Resistance thermometer

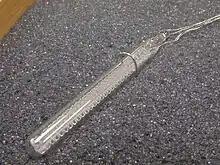
SPRT (Standard Platinum Resistance Thermometer) glass capsule – RTD

use a wire coil minimally supported within a sealed housing filled with an inert gas (such as argon). These sensors work up to and are used in the SPRTs (Standard Platinum Resistance Thermometers) that define ITS-90. They consist of platinum wire loosely coiled over a support structure, so the element is free to expand and contract with temperature. They are very susceptible to shock and vibration, as the loops of platinum can sway back and forth, causing deformation.